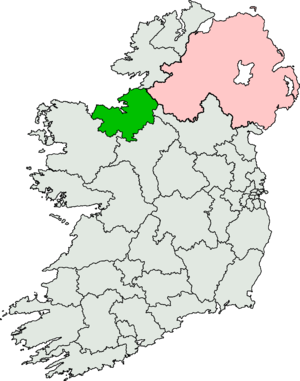
Sligo–North Leitrim est une circonscription électorale irlandaise de 2007 à 2016. Elle permet d'élire trois membres du Dáil Éireann, la chambre basse de l'Oireachtas, le parlement d'Irlande. L'élection se fait suivant un scrutin proportionnel plurinominal avec scrutin à vote unique transférable.